Germaine of Foix

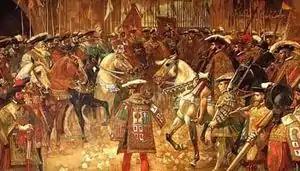
A 19th or early 20th century depiction of a scene from the revolt by Marcelino de Unceta.

In 1523, Charles appointed the couple viceroys of Valencia. In this position, Germaine had to solve the problem of the 1519–1523 Revolt of the Brotherhoods (Catalan: "Revolta de les Germanies)", an anti-monarchist, anti-feudal autonomist revolt of artisan guilds ("germanies"), inspired by the Italian republics. She imposed harsh punishments on participants, known as "agermanats", and is thought to have signed the execution warrants of 100 former rebels. This was the opposite of the more lenient approach of her predecessor, Diego Hurtado de Mendoza, Count of Melito and Lemus (1469–1536), who had worked for reconciliation. In December 1524, Germaine signed a pardon that officially ended the persecution of all "agermanats", but fines imposed on guilds and guild-aligned cities would take many years to pay.